Younger's Brewery

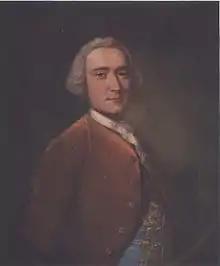
William Younger (1733–1769)

The Younger family home was in the village of Linton (now West Linton), Peeblesshire, where their house still stands. Younger’s father was a farmer, vintner and bailie. The surname may be of Dutch or Flemish origin (possibly from Yonckeers). A William Younger of Flemish extraction is recorded in a Berwickshire legal document of 1515, and a John Younger of Cockburnspath, Berwickshire was accused of cattle-stealing in 1559.